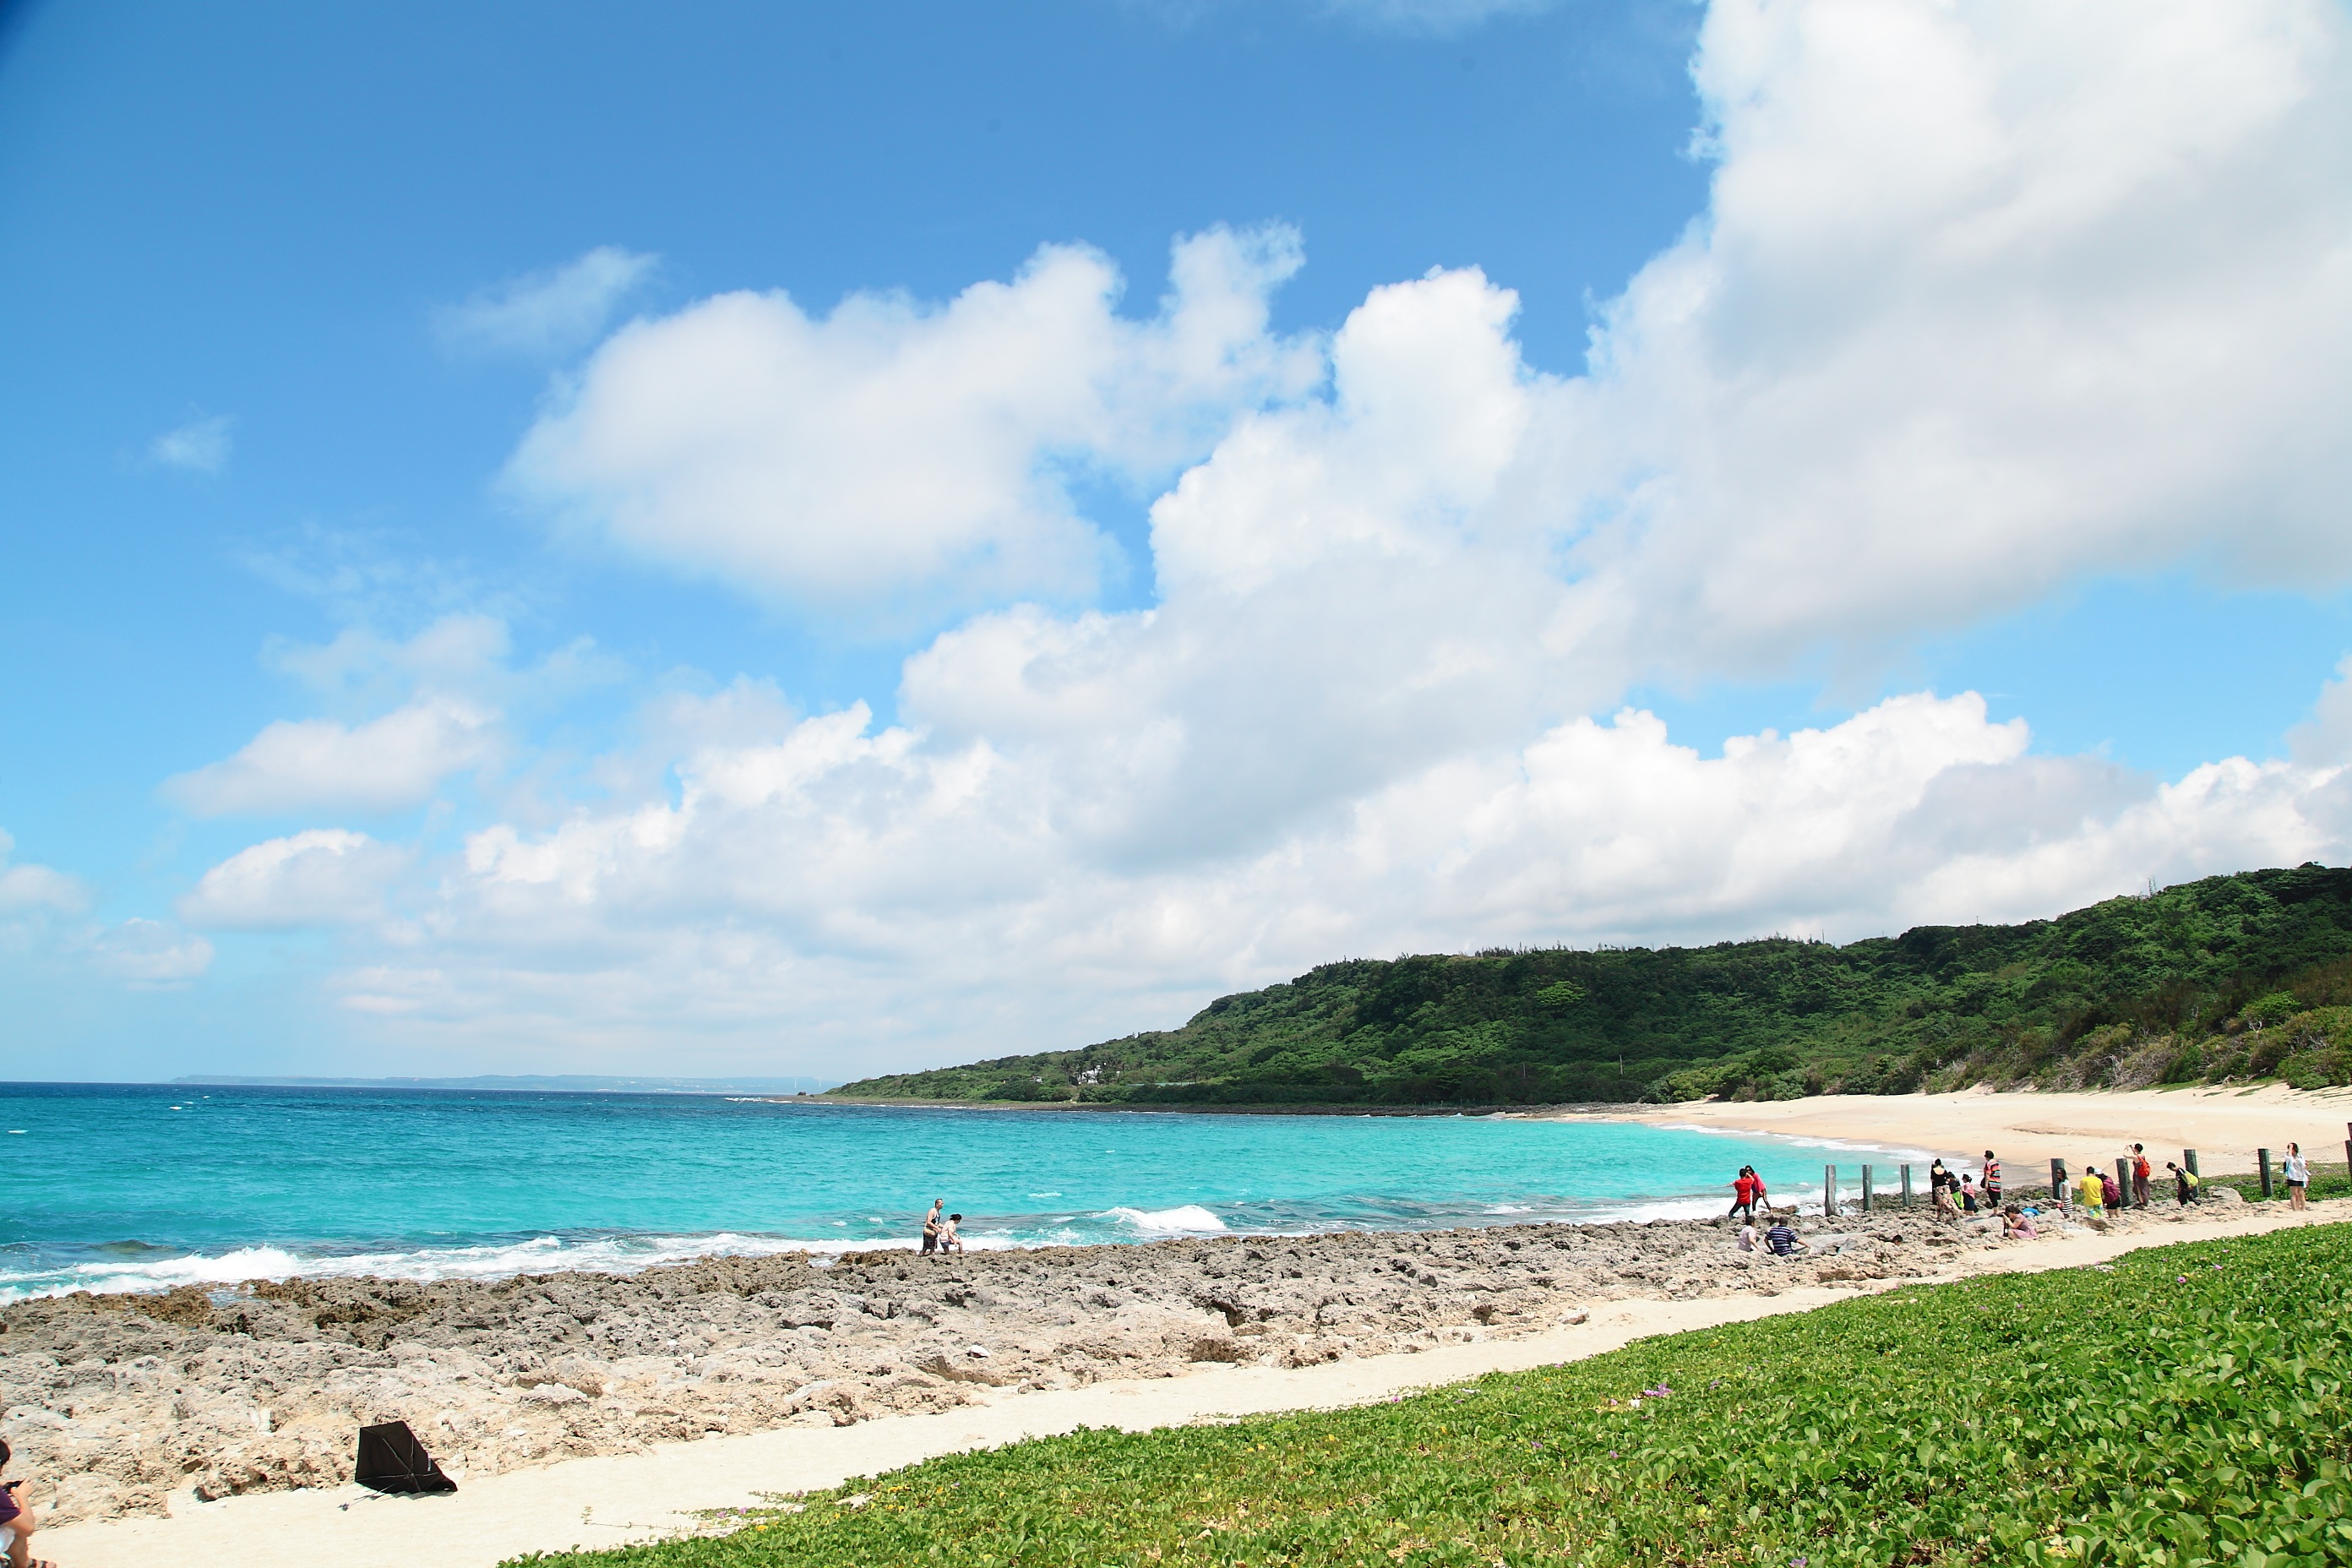
beach, sea, coast, sand, ocean, horizon, cloud, sky, shore, vacation, coastline, cove, lagoon, bay, island, body of water, taiwan, caribbean, cape, sea water, kenting